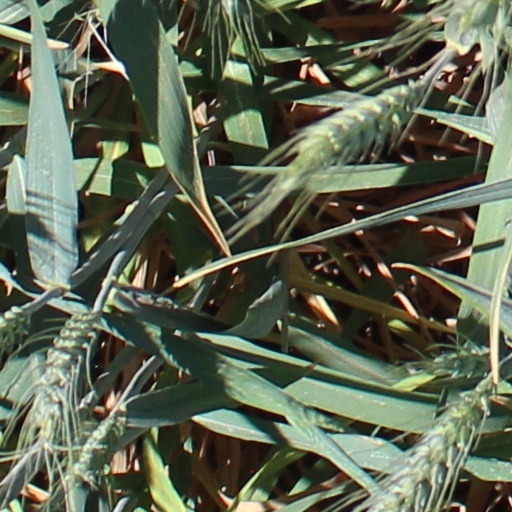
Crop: wheat